Mike DelGuidice

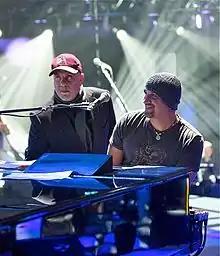
DelGuidice (right) with his idol, Billy Joel

DelGuidice started his music career performing in Long Island piano bars and saloons. He started singing songs of Billy Joel in Miller Place High School's vocal jazz band in the late 1980s.